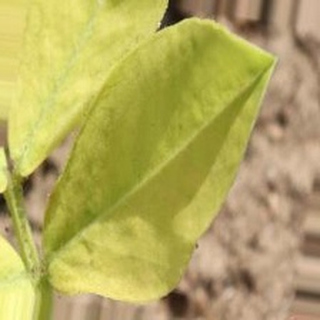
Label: groundnut_nutrition_deficiency